Lazarevskoe Cemetery

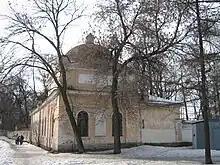
View of the Church of St Lazarus in 2012

The Church of St Lazarus was built in 1717, and is located along the banks of the . Peter the Great's sister, Natalya Alexeyevna, had died in 1716, but Peter delayed her burial until his return from a journey abroad. The stone octahedral church, the first stone building of the Monastery, was built behind the Lavra's Annunciation Church, and was probably consecrated on 17 October 1717, shortly after Peter's return, and at the time of the transfer of the relics of St Lazarus. On 23 December 1718 court physician Robert Erskine was interred in the crypt, and on 26 April Peter's infant son, Tsarevich Peter Petrovich, was buried there. In 1723, the remains of Peter the Great's relatives were transferred to stone tombs in the Annunciation Church.